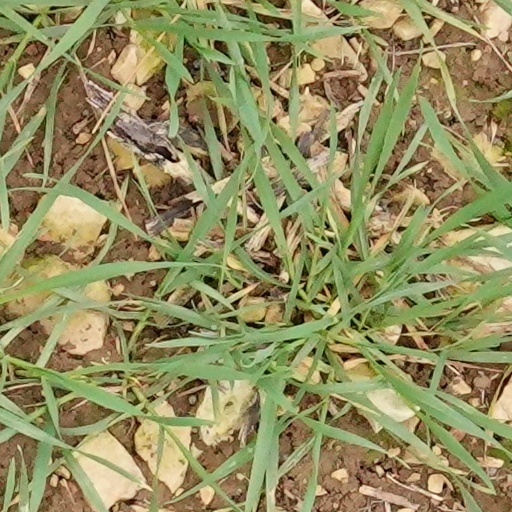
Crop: wheat